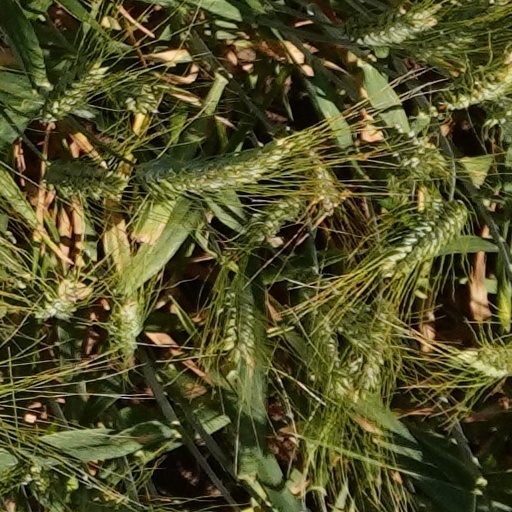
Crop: wheat